Victory Road (2009)

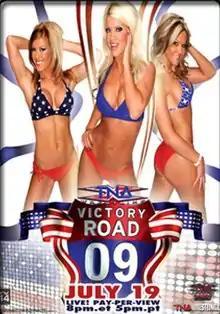
Promotional poster featuring The Beautiful People: Madison Rayne, Angelina Love and Velvet Sky

The 2009 Victory Road was a professional wrestling pay-per-view (PPV) event produced by Total Nonstop Action Wrestling (TNA), which took place on July 19, 2009, at the TNA Impact! Zone in Orlando, Florida. It was the fifth event under the Victory Road chronology.